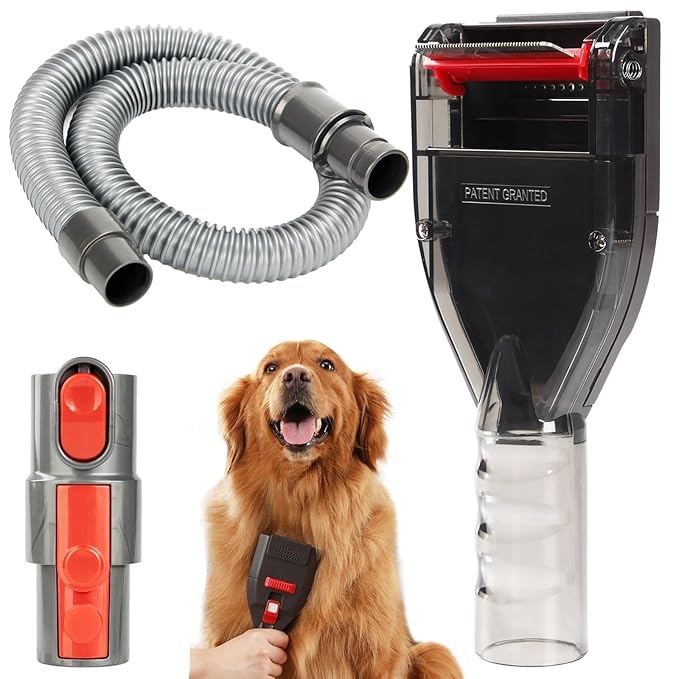
Groom Tool as Dyson Dog Hair Vacuum Attachment for V6 V7 V8 V10 V11 V12 V15 DC07-DC65 UP13-UP30 Ball Animal..., Pet Hair Attachment Grooming Brush Kit Long Extension Hose Adapters
About This Dog Hair Vacuum Attachment for Dyson: Professional hair removal tool ideal to capture loose hair at home in any season, making it easier to suck pet's undercoat Compatibility: Fit almost all Dyson vacuum cleaners as below, choose the suitable adapter: Cordless: Adapter A for V7 V8 V10 V11 V12 V15 G5 Detect SV10 SV11 SV12 SV14..., Hose End for V6 & DC35-59; Upright: Hose End for most upright from DC24-DC65 UP13-UP30 Ball Animal Multi Floor, Adapter B for DC07-DC18 or 1-1/4" universal vac port, not for other; Canister: Hose End for vacuum hose handle or wand; Clean and Hygienic Grooming: No more floating hair in room with upgrade self-cleaning comb with scraper, no need to grab with your fingers, just press and suck away by vacuum Simple to Use: Connect to Dyson with optional and suitable adapter mode, one-hand operation (use the strap to lock ON cordless Dyson) and unlock the comb, Groom - Press - Gone Tips: If pet is afraid of vac noise, select lower power, plus extension wand (far away of pet), use with vacuum OFF; If suction is weak, adjust the power mode, empty the bin or clean the filter Overview Brand : Portek Color : Gray Shape : Oblong Handle Material : Plastic Special Feature : Flexible, Self Cleaning
Brand: CreatingEasierLife
Category: Home & Garden > Household Appliance Accessories > Vacuum Accessories > Animal Care Sets